Gary Glitter

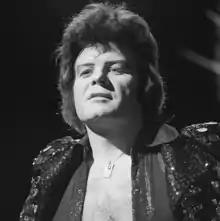
Glitter in 1973, during an appearance on "TopPop"

As the glam movement took off in 1971, Gadd adopted the new stage name Gary Glitter, which he devised by playing alliteratively with letters of the alphabet, working backwards from Z. Other options included Terry Tinsel, Stanley Sparkle and Vicky Vomit.